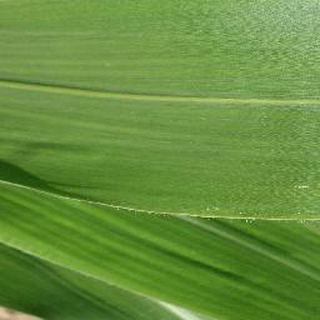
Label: healthy_corn